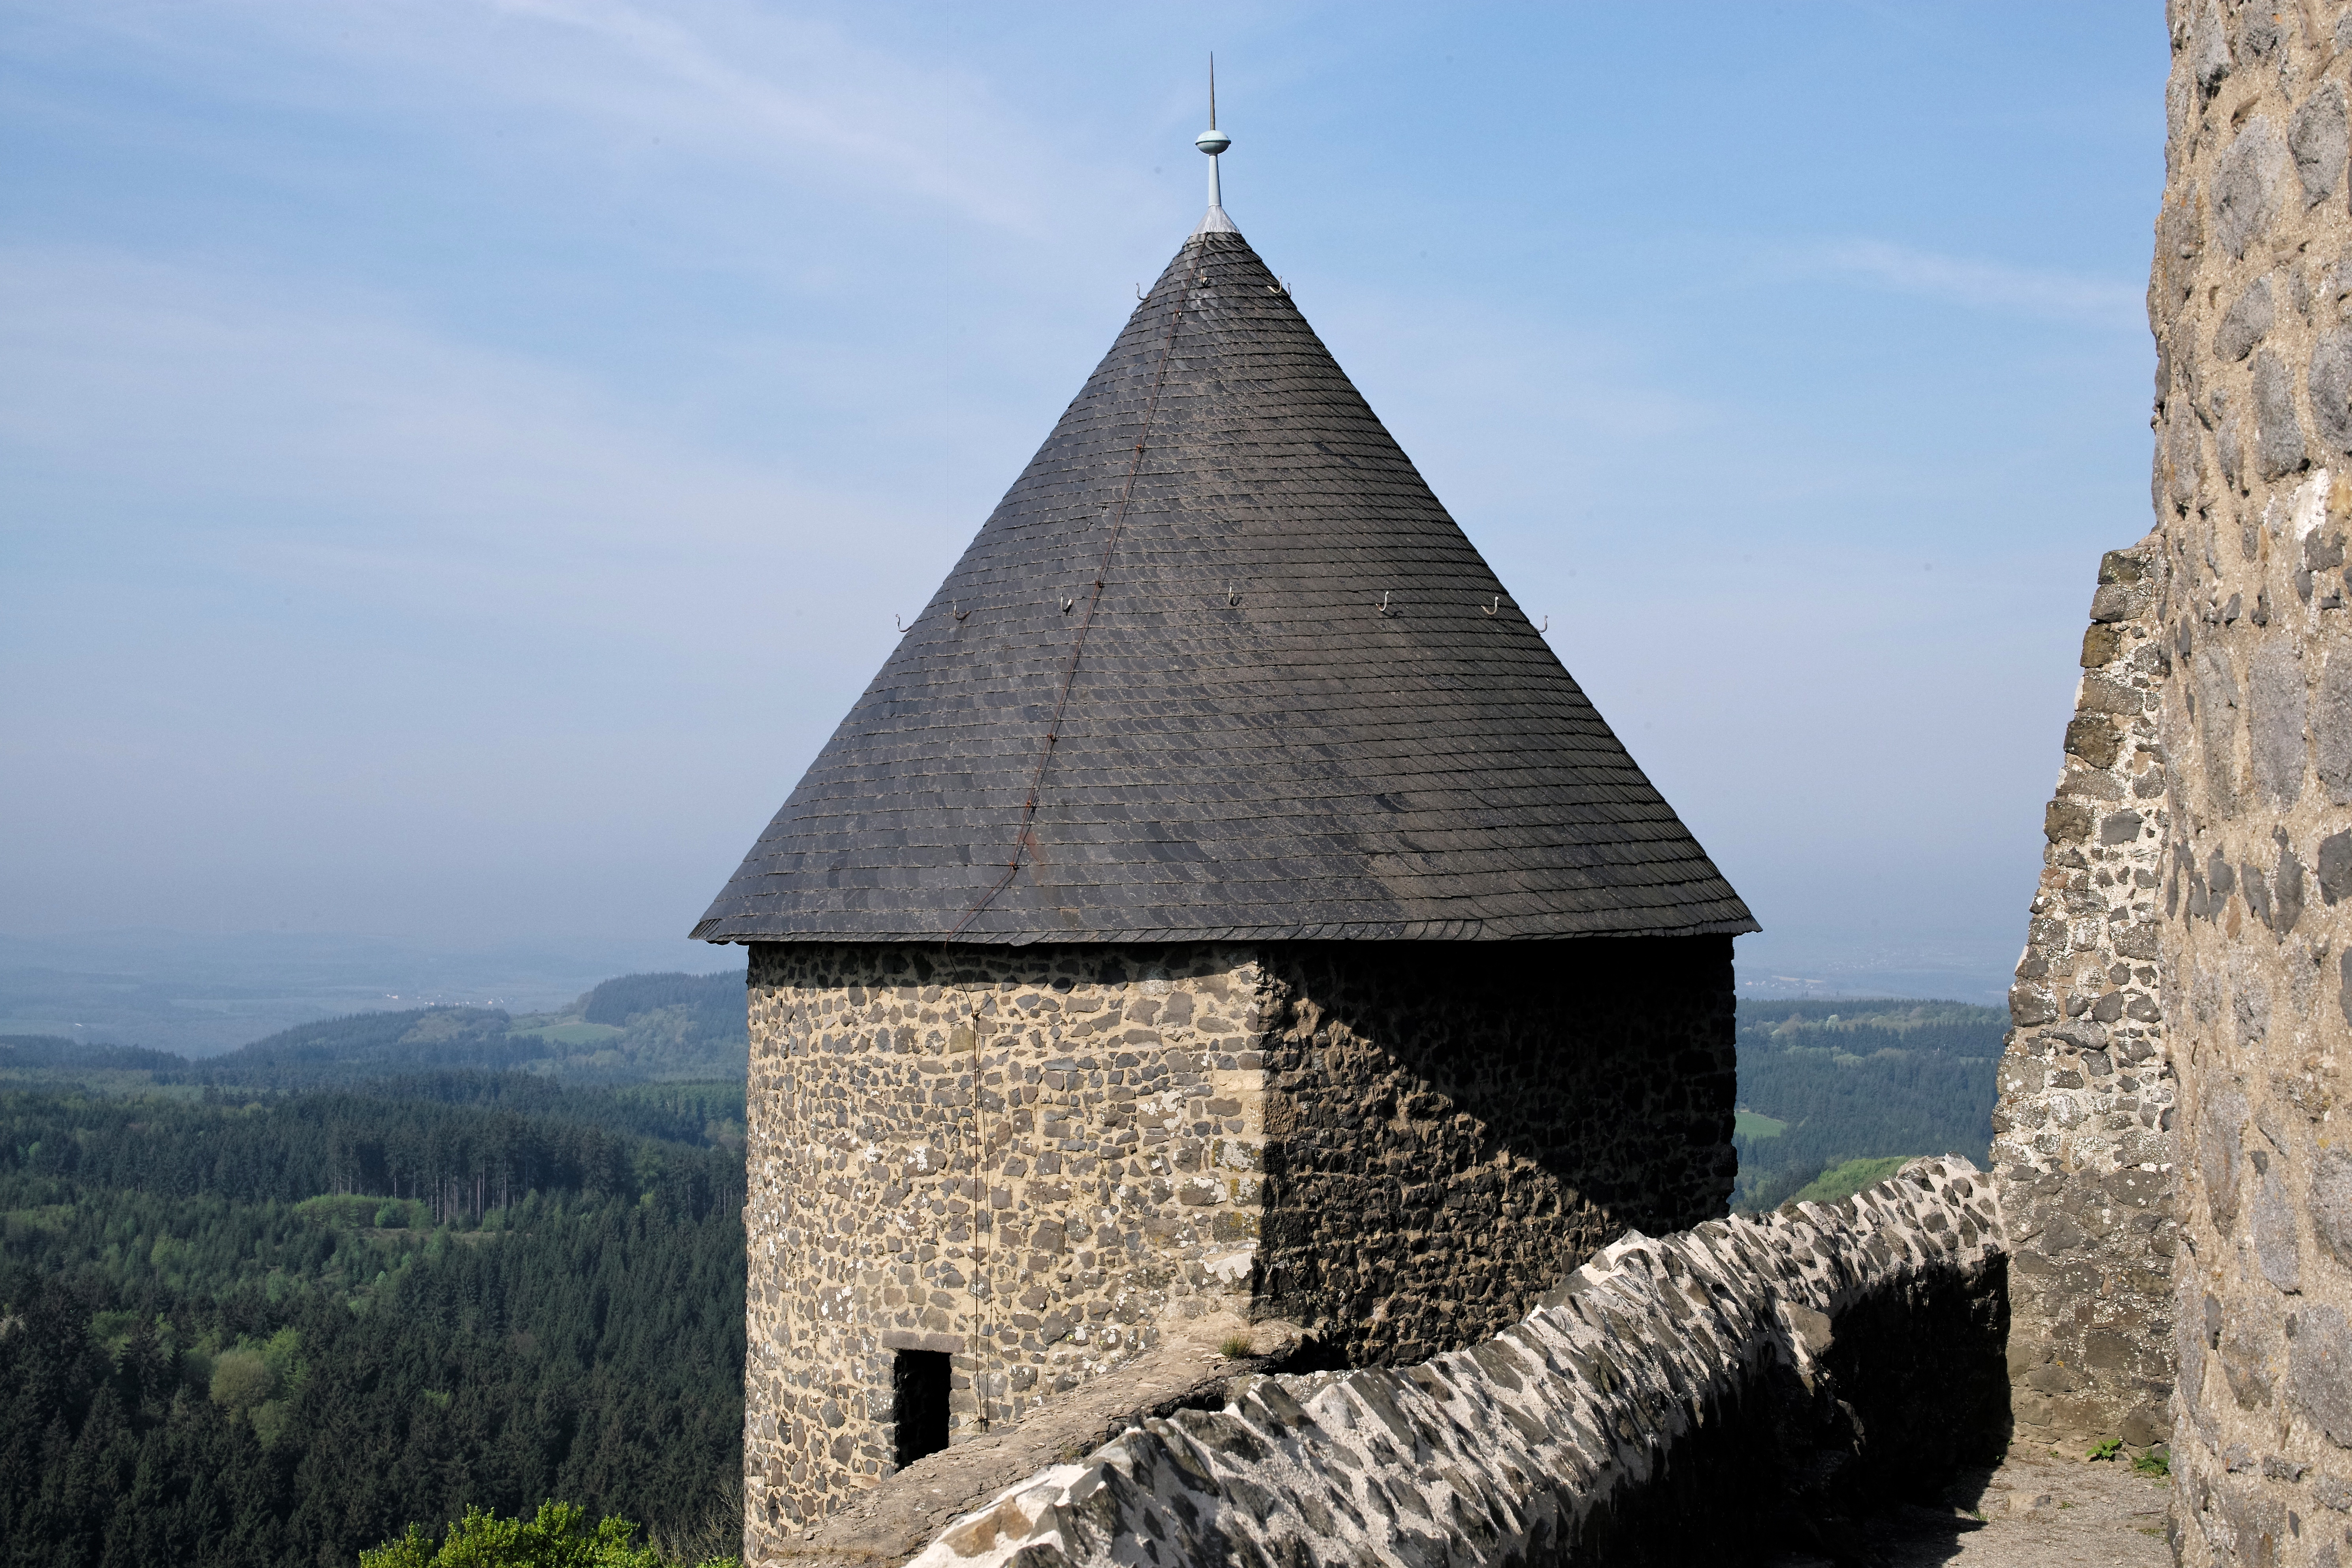
landscape, building, monument, travel, europe, tower, castle, landmark, church, chapel, ruin, tourism, place of worship, bell tower, m, f14, mountains, spire, steeple, germany, 50, leica, 240, summilux, typ, eifel, nuerburg, historic site